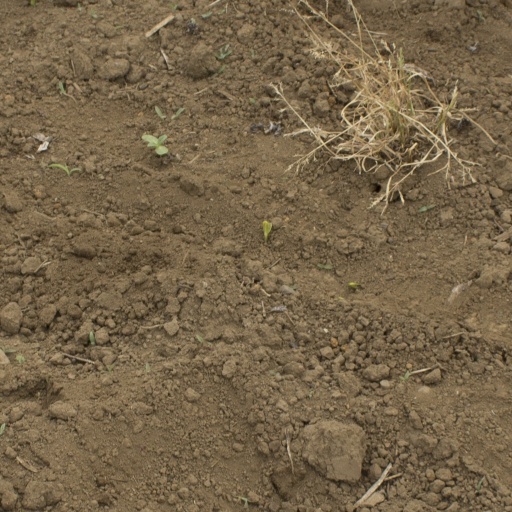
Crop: Jerusalem artichoke